The New Adventures of Lucky Luke

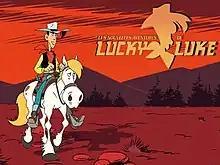
Series banner

Les Nouvelles Aventures de Lucky Luke (English: The New Adventures of Lucky Luke) is a 2001–2003 animated television series based on the Franco-Belgian comic book series of the same name created by Belgian cartoonist Morris. 52 episodes were produced.